Berthier rifle

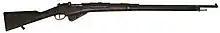
Modèle 1907/15 M16 Berthier

During World War I, it was quickly recognized that the Berthier's three-shot magazine was simply too small in comparison to foreign weapons, requiring too-frequent reloading. Additionally, it was found that trench mud and grit could enter the weapon through the opening in the bottom of the magazine. To correct these issues, the Model 1916 Berthier rifle was introduced with a five-round en-bloc clip. The clip discharge opening at the bottom of the protruding magazine was replaced by a spring loaded trapdoor to keep out dirt and debris. This improved 5-shot design was then fitted to existing rifle and carbine-length Berthier models (Mle 1907/15, Mle 1890M16, 1892M16 and Mle 1916 "mousquetons"). In response to changing combat situations at the front, which had evolved from a war of maneuever into static trench warfare and frequent night raids, many Berthier rifles were also fitted with sights designed specifically for close range or night combat, using radium paint to improve visibility in poor light or darkness.